Great Northern Highway

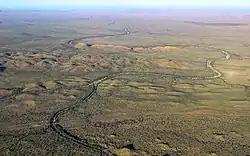
Great Northern Highway passing the Little Phantom River between Halls Creek and Warmun

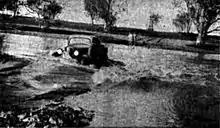
A car struggles to cross the flooded Fortescue River (February 1942).

From Pardoo, Great Northern Highway travels north-east, paralleling the coastline for , and passing Eighty Mile Beach near the Sandfire Roadhouse. The vegetation becomes denser woodlands once more as the highway heads into the Kimberley's tropical monsoon climate. At Roebuck the highway turns east, heading inland, while Broome Roads spurs off to the west, connecting to Broome. After , the highway crosses the Fitzroy River on Willare Bridge and reaches the turnoff for Derby, Derby Highway, in Willare. Great Northern Highway continues east for to Fitzroy Crossing, where it crosses the Fitzroy River a second time. It continues east, curving around the southern side of the Margaret River, and reaching Tanami Road after . The town of Halls Creek and the Duncan Road turnoff are north-east of there. From here the highway heads north for , past Warmun to Victoria Highway. The national highway route turns off at Victoria Highway, travelling past Kununurra to cross into the Northern Territory. Great Northern Highway, however, continues north-west without a route number, passing the eastern end of Gibb River Road after , and reaching Wyndham following another . The highway continues on for to reach the original townsite and the harbour, where it takes on the local names Odonnell Street, McPhee Street, and Harbour Road.